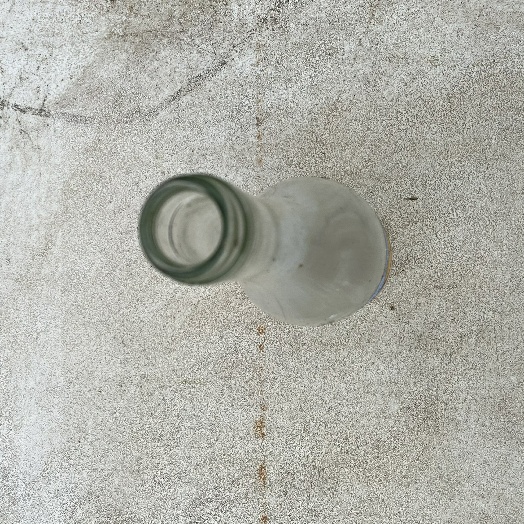
Label: Glass